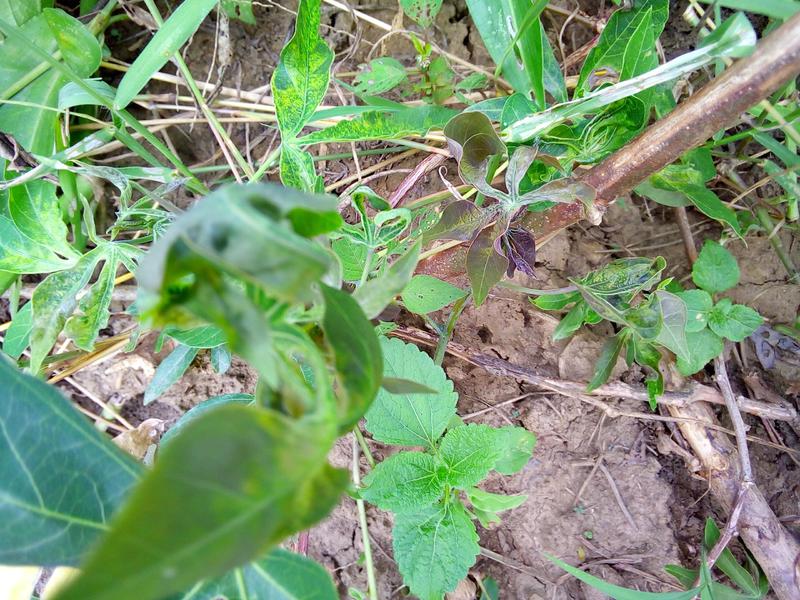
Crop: cassava
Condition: mosaic_disease